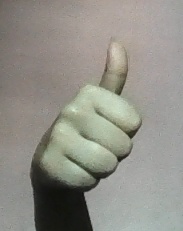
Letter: aleff